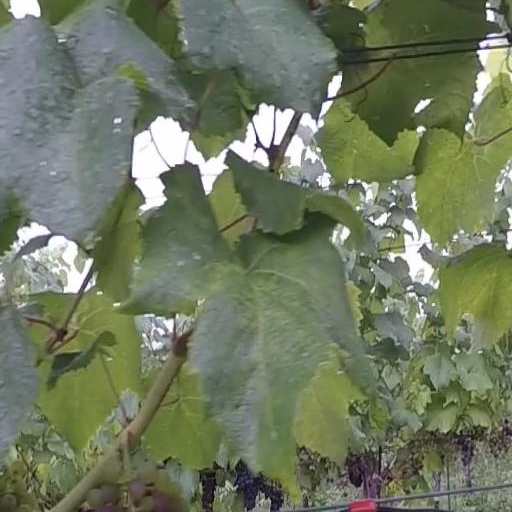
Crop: grape